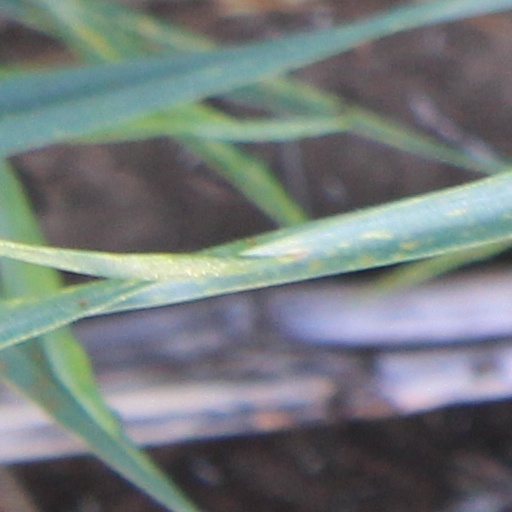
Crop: wheat